Bowling

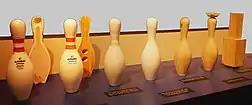
Tenpin bowling pins shown at different stages of manufacture

In August 1939, the National Negro Bowling Association was founded in Detroit, Michigan, dropping Negro from the title in 1944 and opening membership to all races. It reached 30,000 members in 2007.